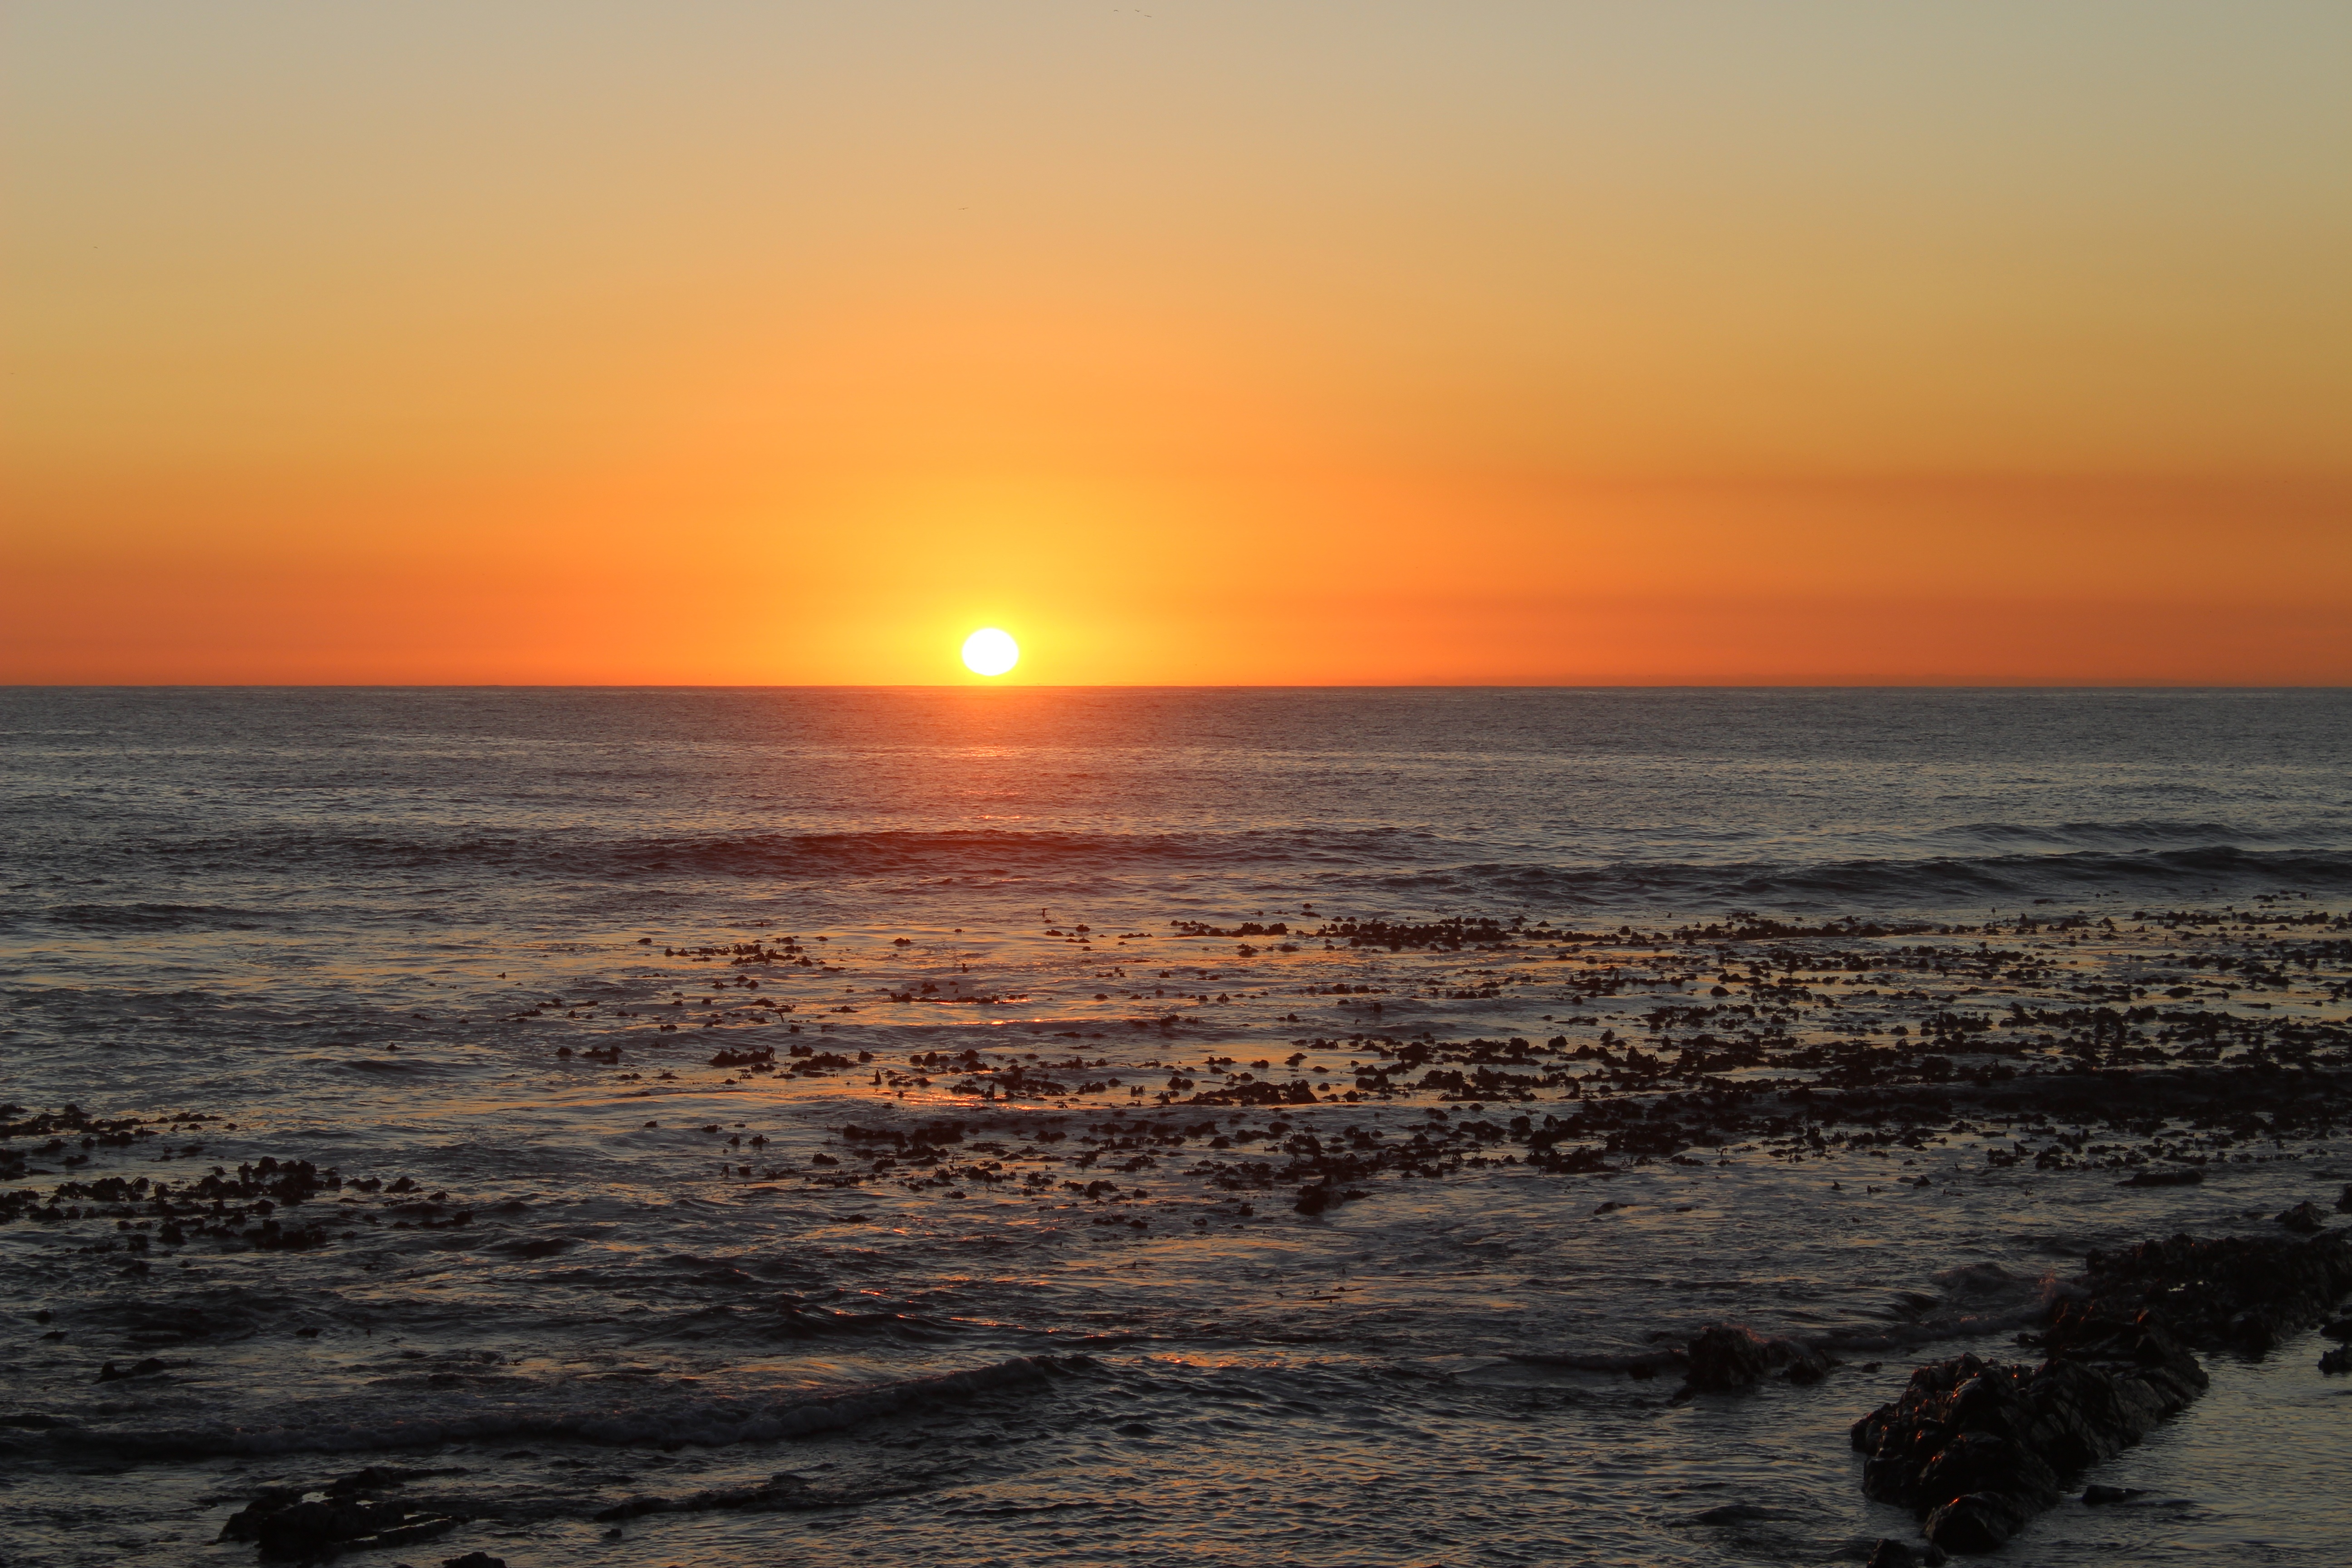
beach, sea, coast, sand, ocean, horizon, sun, sunrise, sunset, sunlight, morning, shore, wave, dawn, dusk, evening, africa, body of water, cape, afterglow, cape town, wind wave